Judy Davis

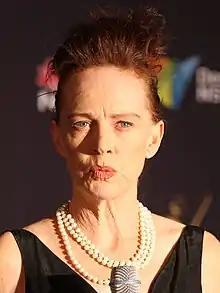
Davis in 2012

Judith Davis (born 23 April 1955) is an Australian actress. In a career spanning over four decades of both screen and stage, she has been commended for her versatility and regarded as one of the finest actresses of her generation. Frequent collaborator Woody Allen described her as "one of the most exciting actresses in the world". She is the most rewarded recipient of the AACTA Award with nine wins and has received numerous other accolades, including three Primetime Emmy Awards, two British Academy Film Awards, and two Golden Globe Awards, in addition to nominations for two Academy Awards and an Laurence Olivier Award.